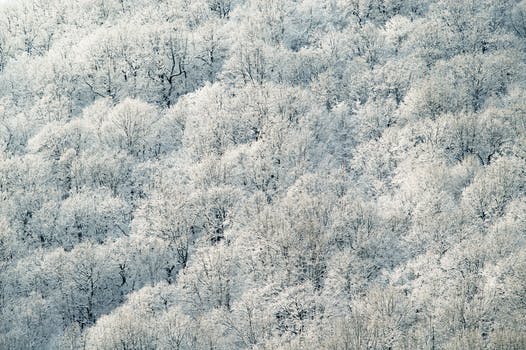
Label: No Watermark